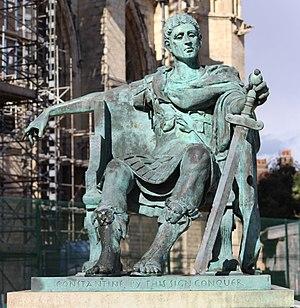
Statue de Constantin Ier, York.
Le Yorkshire /ˈjɔːk.ʃə/ est un comté traditionnel d'Angleterre. Ce comté, le plus vaste du Royaume-Uni, est administrativement divisé entre quatre comtés cérémoniaux : le Yorkshire du Nord, le Yorkshire de l'Ouest, le Yorkshire du Sud et le Yorkshire de l'Est. Malgré cela, le Yorkshire est toujours considéré comme une entité culturelle et géographique unique.